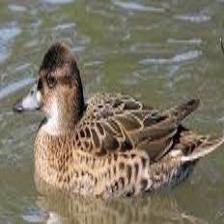
Species: BAIKAL TEAL
Scientific name: ANAS FORMOSA
ImageNet parent category: drake